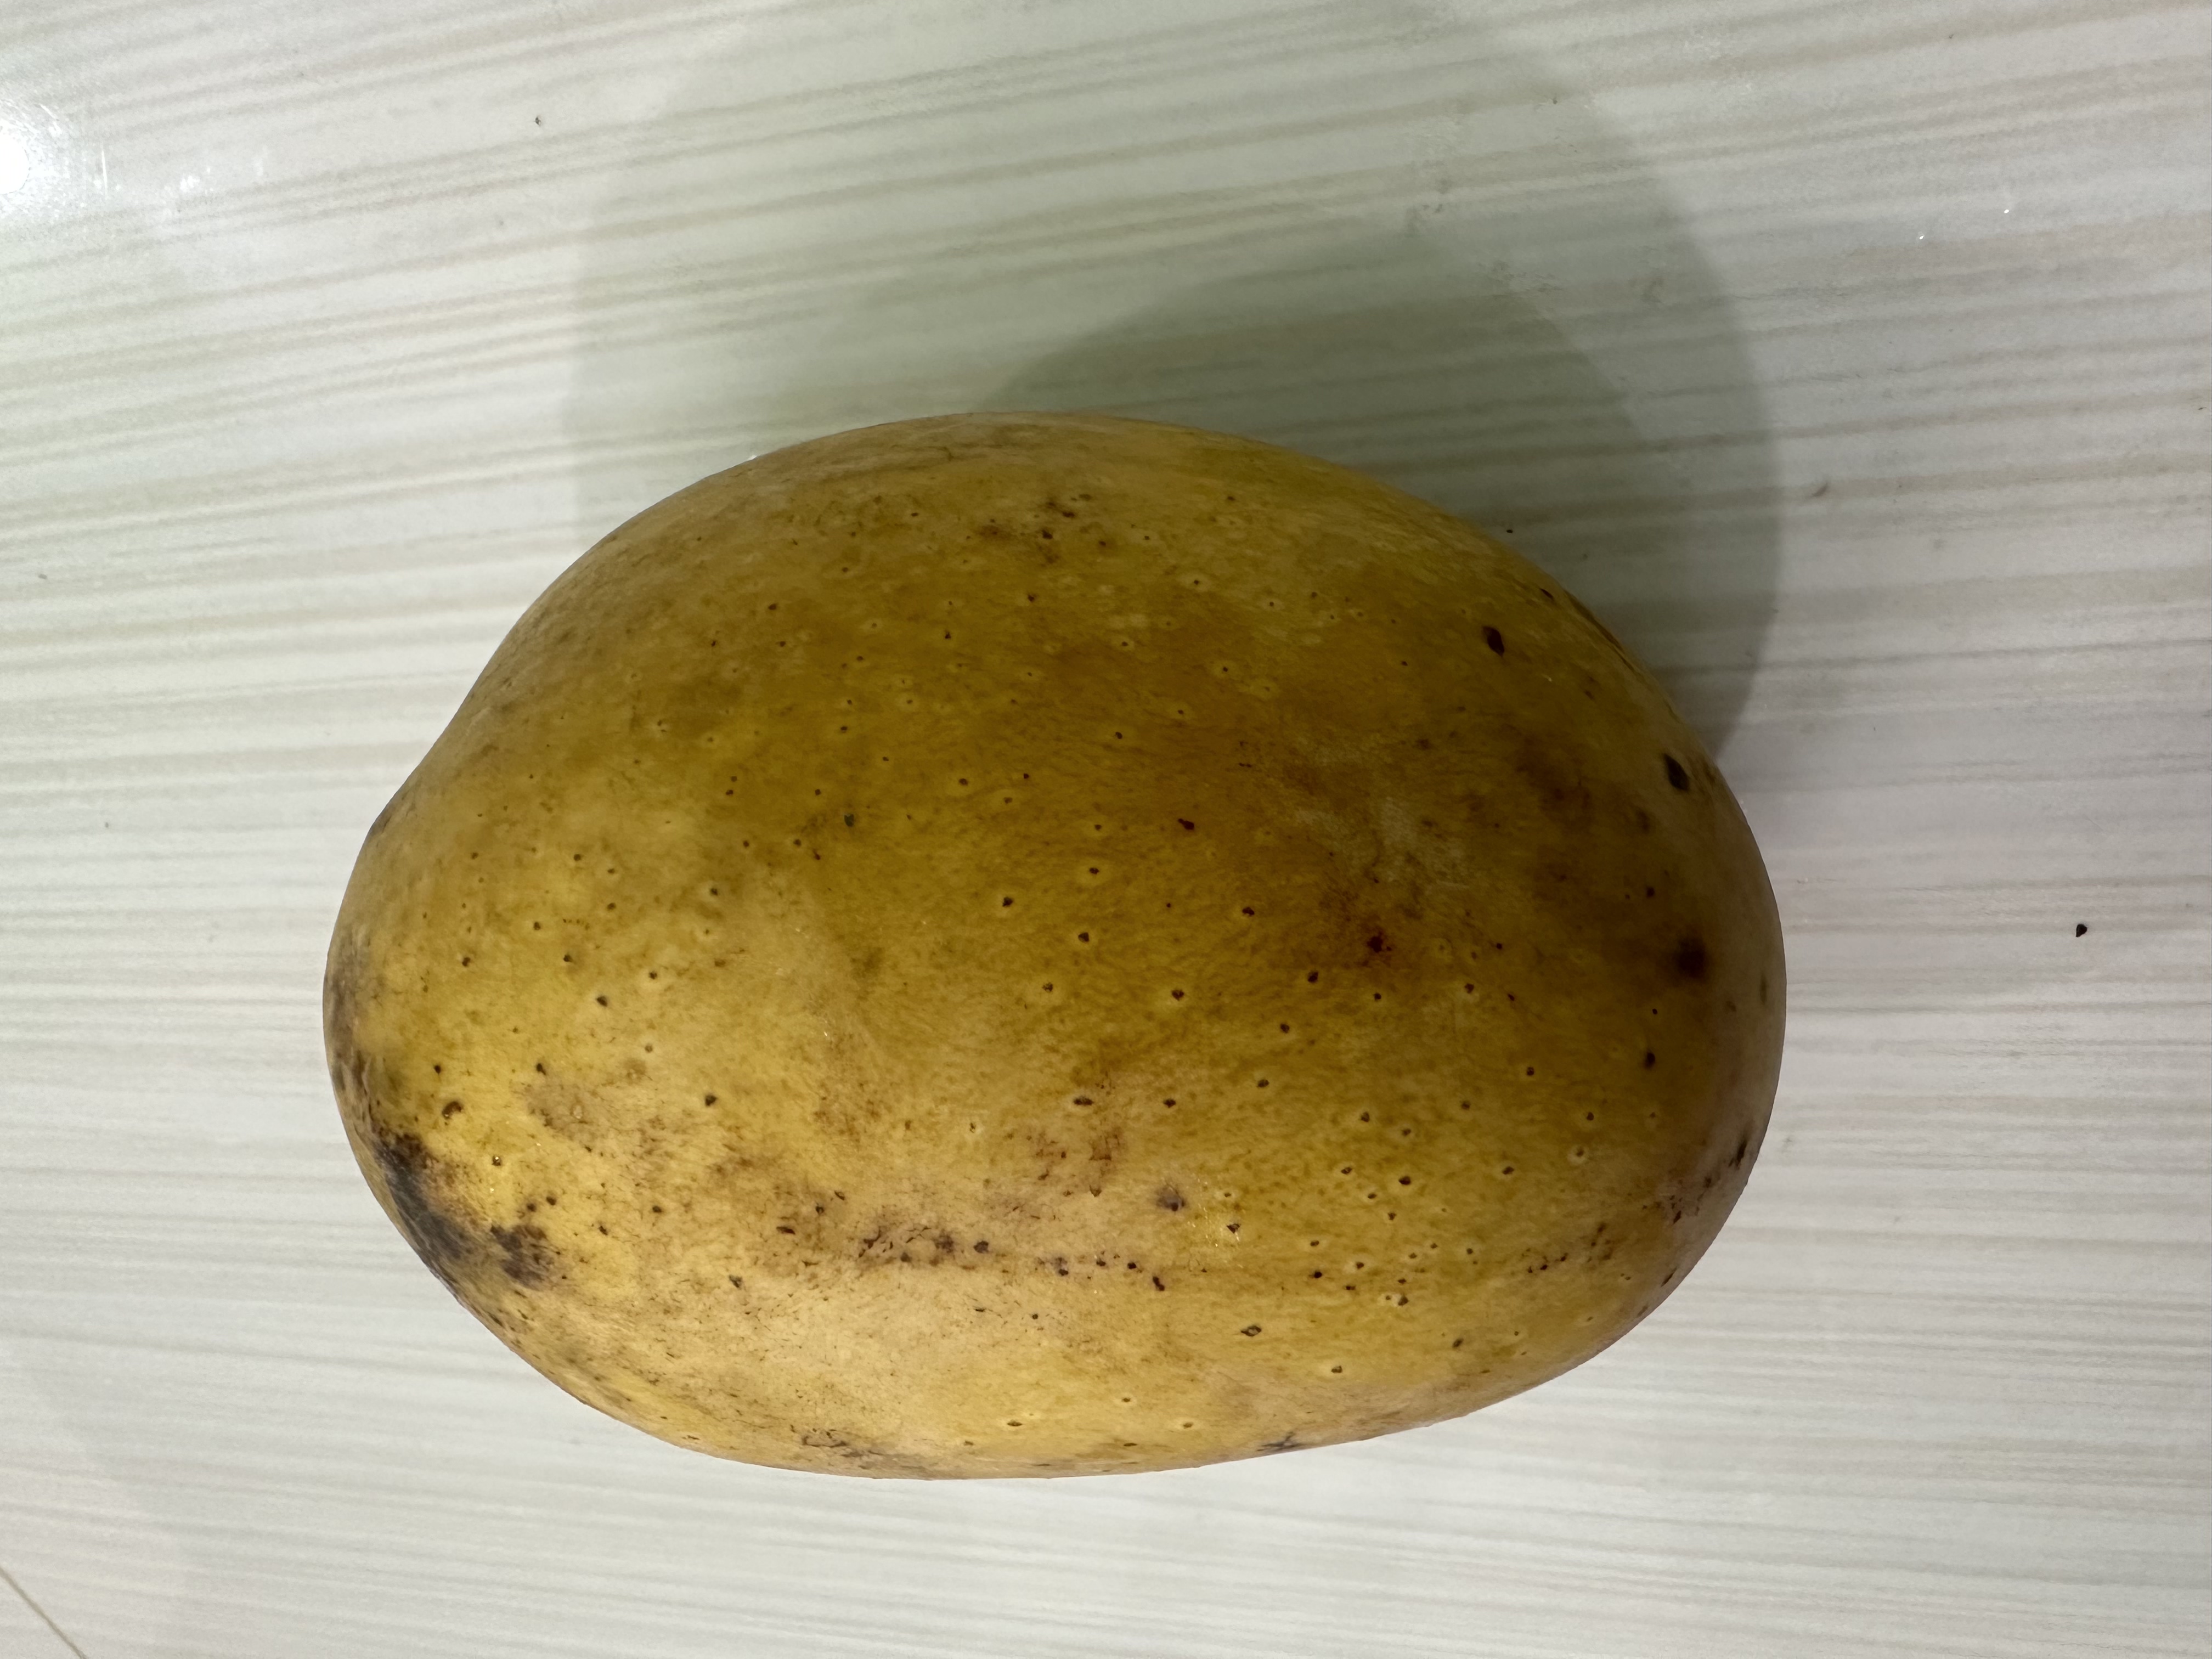
Mango variety: Kanchon Langra